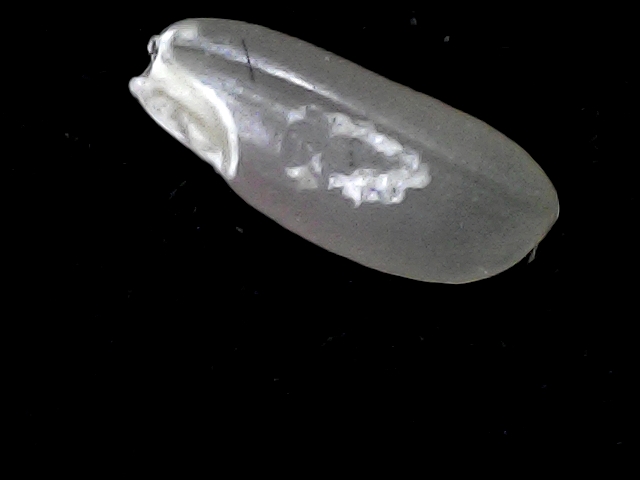
Rice variety: BD51